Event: Nepal Earthquake
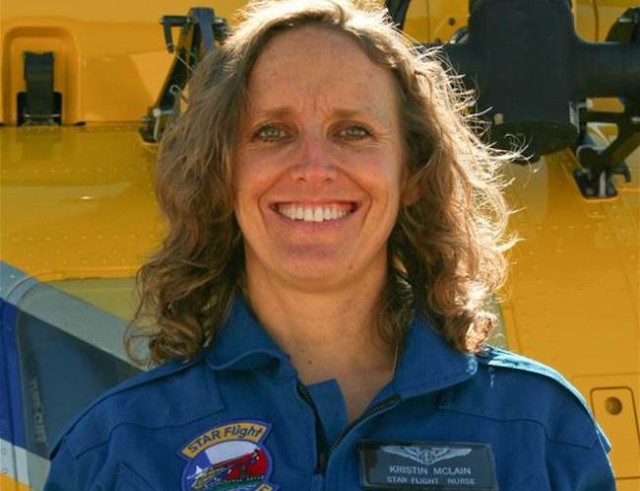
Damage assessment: no_damage